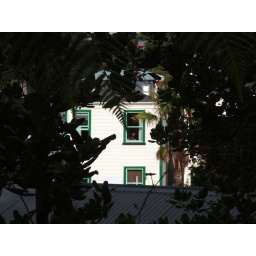
A girl reading in her window across the way.